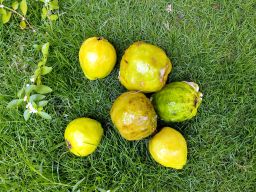
Fruit: Guava
Quality: Mixed